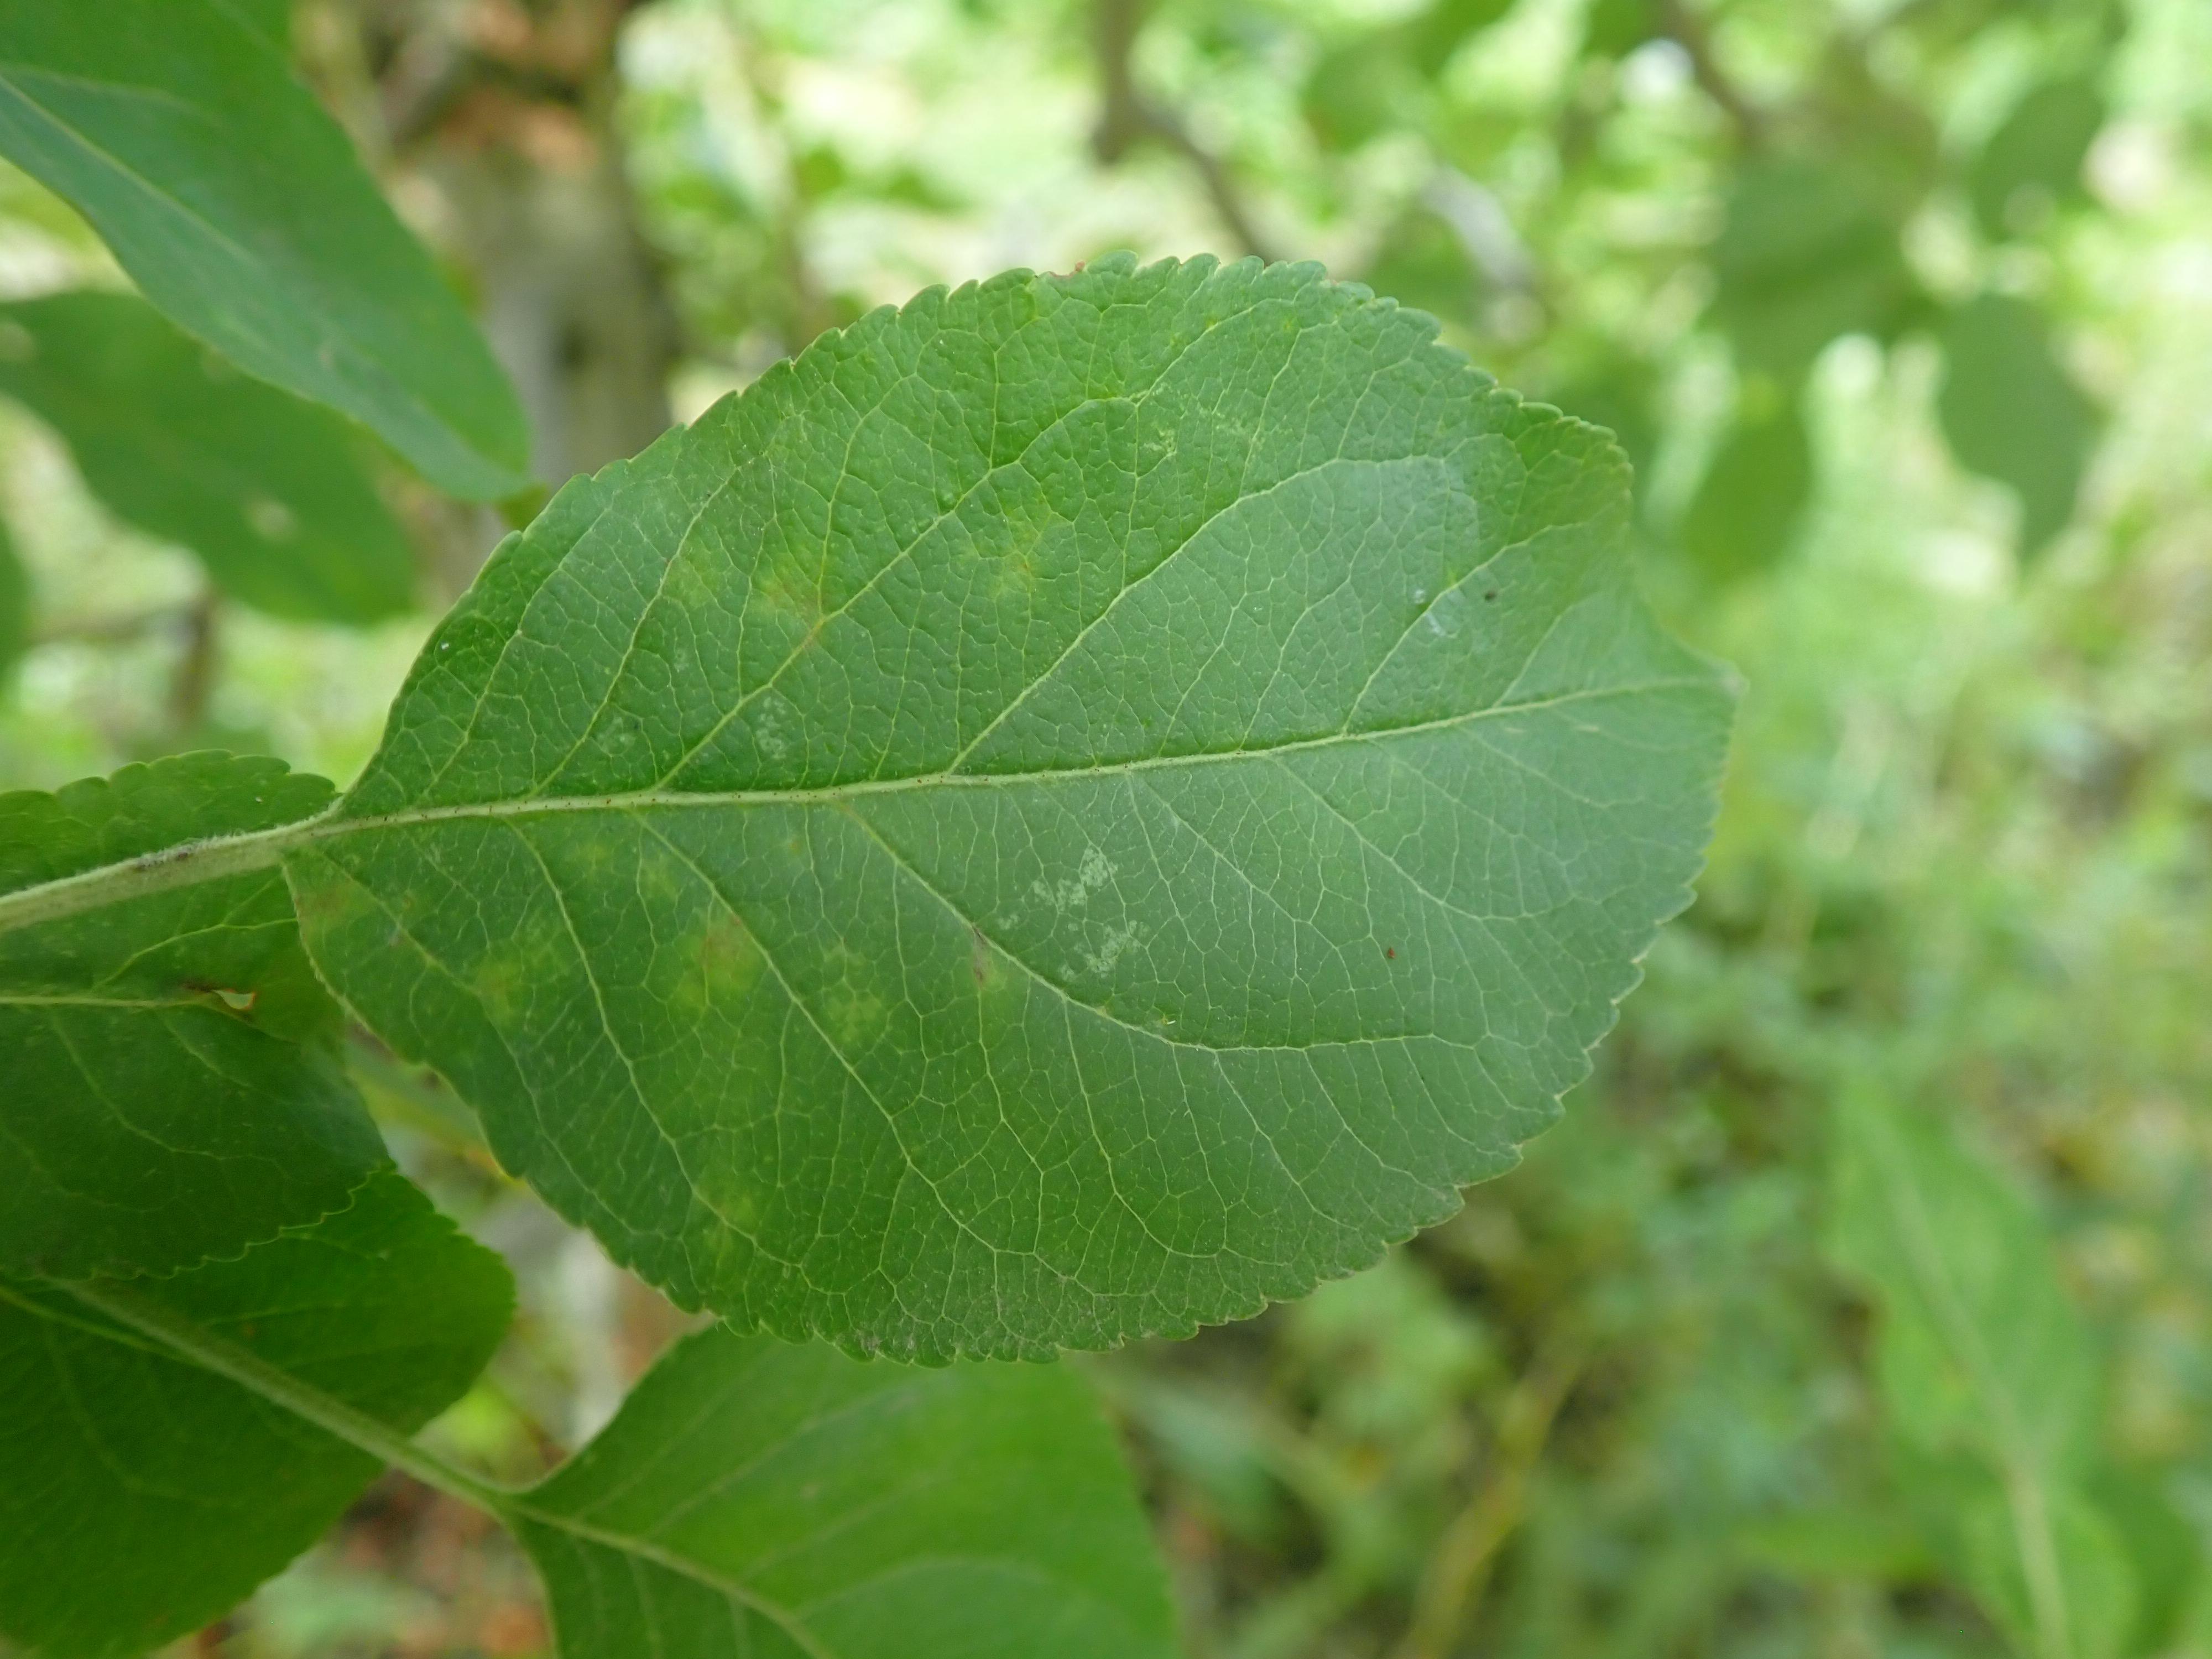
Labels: scab